Sandvikens Skeppsdocka och Mekaniska Verkstad

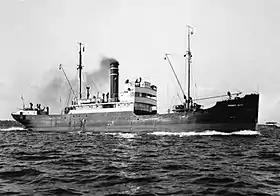
"S/S" .

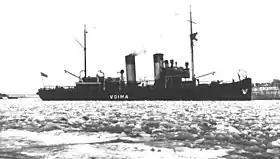
Icebreaker "Voima".

Two mine countermeasures steamers ordered by the Russian Navy and built in 1917 had stayed in the hands of the shipbuilder. The ships were sold to the German Navy, but later further sold to Norway. Their names on the yard order books were "Norge" and "Fritjof".